Jerusalem's Lot (Stephen King)

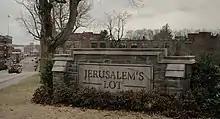
View of the town as pictured in "Castle Rock"

Jerusalem's Lot, Maine (often shortened to 'Salem's Lot or just the Lot) is a fictional town and a part of writer Stephen King's fictional Maine topography. 'Salem's Lot has served as the setting for a number of his novels, novellas, and short stories. It first appeared in King's 1975 novel "'Salem's Lot", and has reappeared as late as his 2019 novel "The Institute" (see list below). The town is described as being located in Cumberland County, between (or including parts of) the towns of Falmouth, Windham, and Cumberland, near the southern part of the state about 10 miles north of Portland. A map on King's official website, though, places 'Salem's Lot considerably further north, approximately in Northwest Piscataquis.